The Lumberjack Song

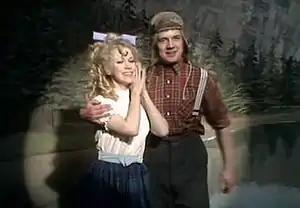
Michael Palin performs "The Lumberjack Song", with Connie Booth as his "best girl."

The common theme was of an average man (usually Michael Palin, but in the "City Center" and "Hollywood Bowl" versions by Eric Idle) who expresses dissatisfaction with his current job (as a barber, weatherman, pet shop owner, etc.) and then announces, "I didn't want to be [the given profession]. I wanted to be... a lumberjack!" He proceeds to talk about the life of a lumberjack ("Leaping from tree to tree"), and lists various trees (e.g. larch, fir, Scots pine, and others that do not actually exist). Ripping off his coat to reveal a red flannel shirt, he walks over to a stage with a coniferous forest backdrop and begins to sing about the wonders of being a lumberjack in British Columbia. Then he is unexpectedly backed up by a small choir of male singers, all dressed as Royal Canadian Mounted Police (several were regular Python performers, while the rest were generally members of an actual singing troupe, such as the Fred Tomlinson Singers in the TV version).